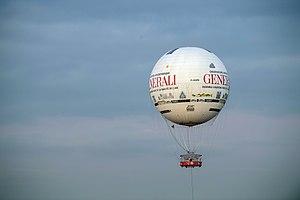
Le Ballon de Paris flotte dans les airs.
Le ballon captif est un type d'aérostat, un ballon relié au sol par un câble et piloté par un aérostier.